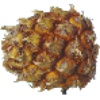
Label: pineapple_mini